Sky position (RA, Dec in degrees): 155.17, 7.081
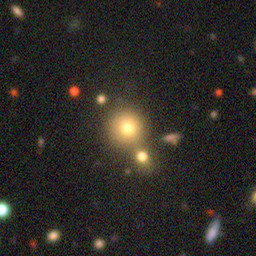
Galaxy morphology: Merging Galaxies